Murai reaction

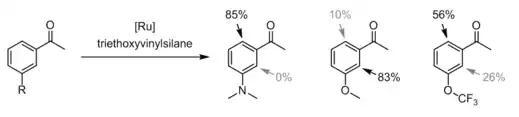
Effect of m-substituents on regioselectivity. Percentages are isolated yields of substitution at the indicated position.

A variety of Ru catalysts catalyze the Murai reaction, including RuH(CO)(PPh), RuH(PPh), Ru(CO)(PPh), and Ru(CO).